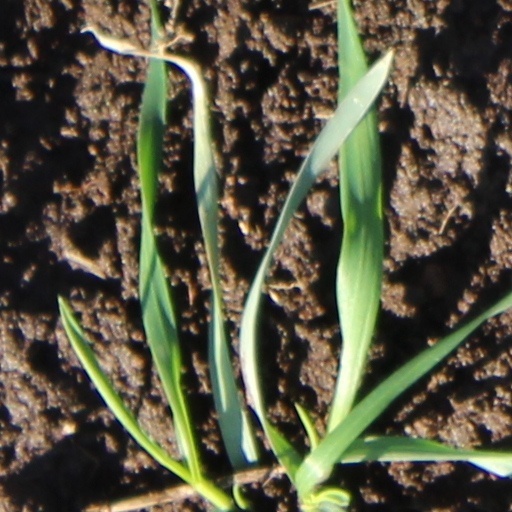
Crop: wheat